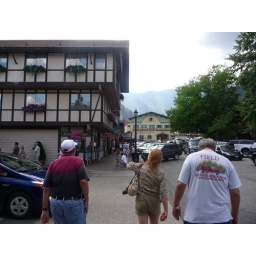
Harold, Linda, and Gary walking down a street in the German-style town of Leavenworth, WA